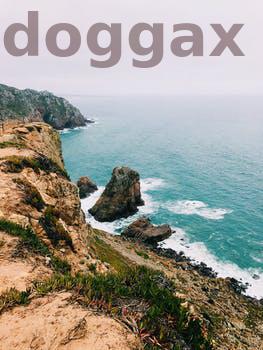
Label: Watermark